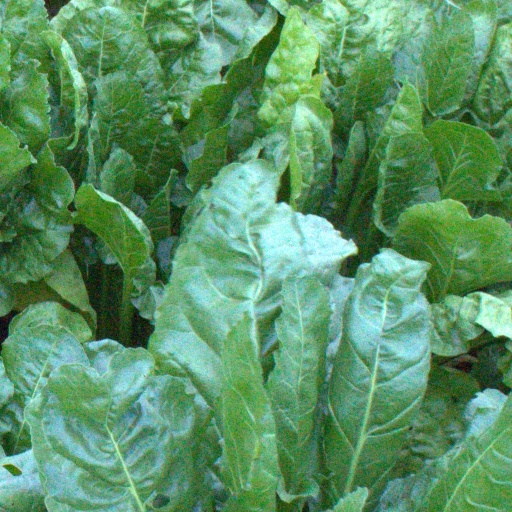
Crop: sugar beet